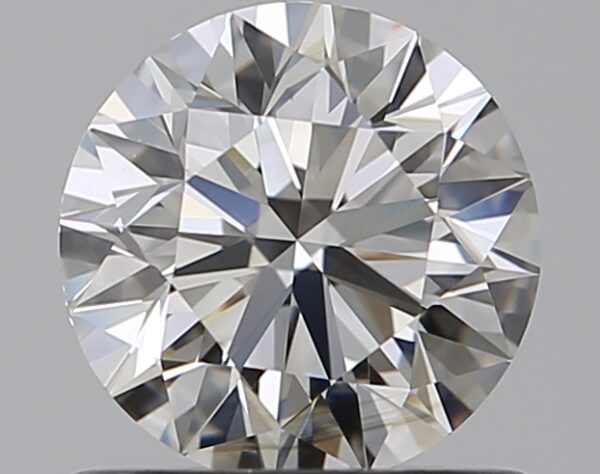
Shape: round
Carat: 0.75
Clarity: VVS2
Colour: H
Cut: EX
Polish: EX
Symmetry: EX
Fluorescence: N
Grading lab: GIA
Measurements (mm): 5.75 x 5.8 x 3.6